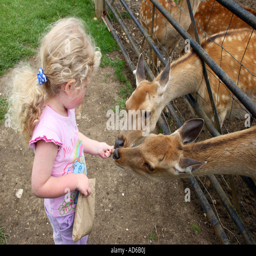
a little girl feeding animal in a wildlife park